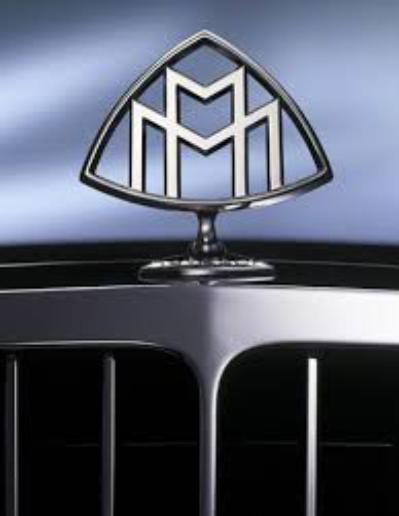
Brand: maybach-2
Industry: Transportation